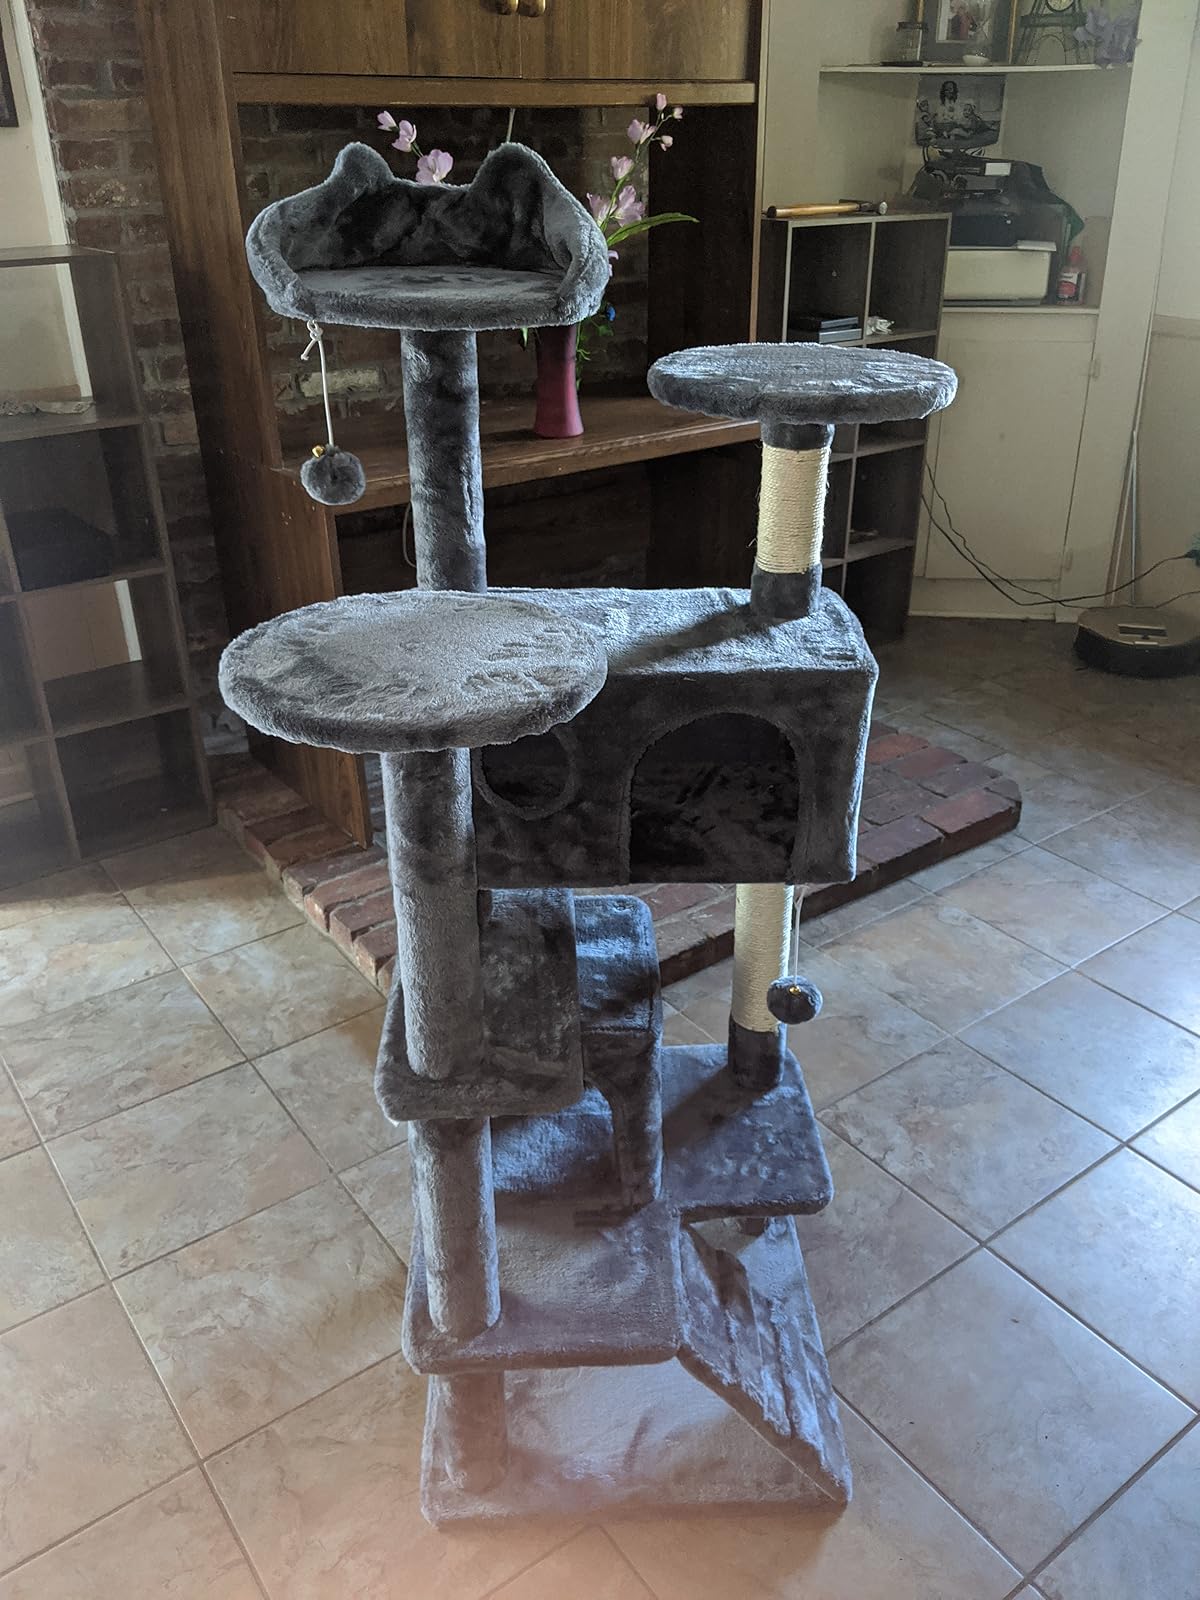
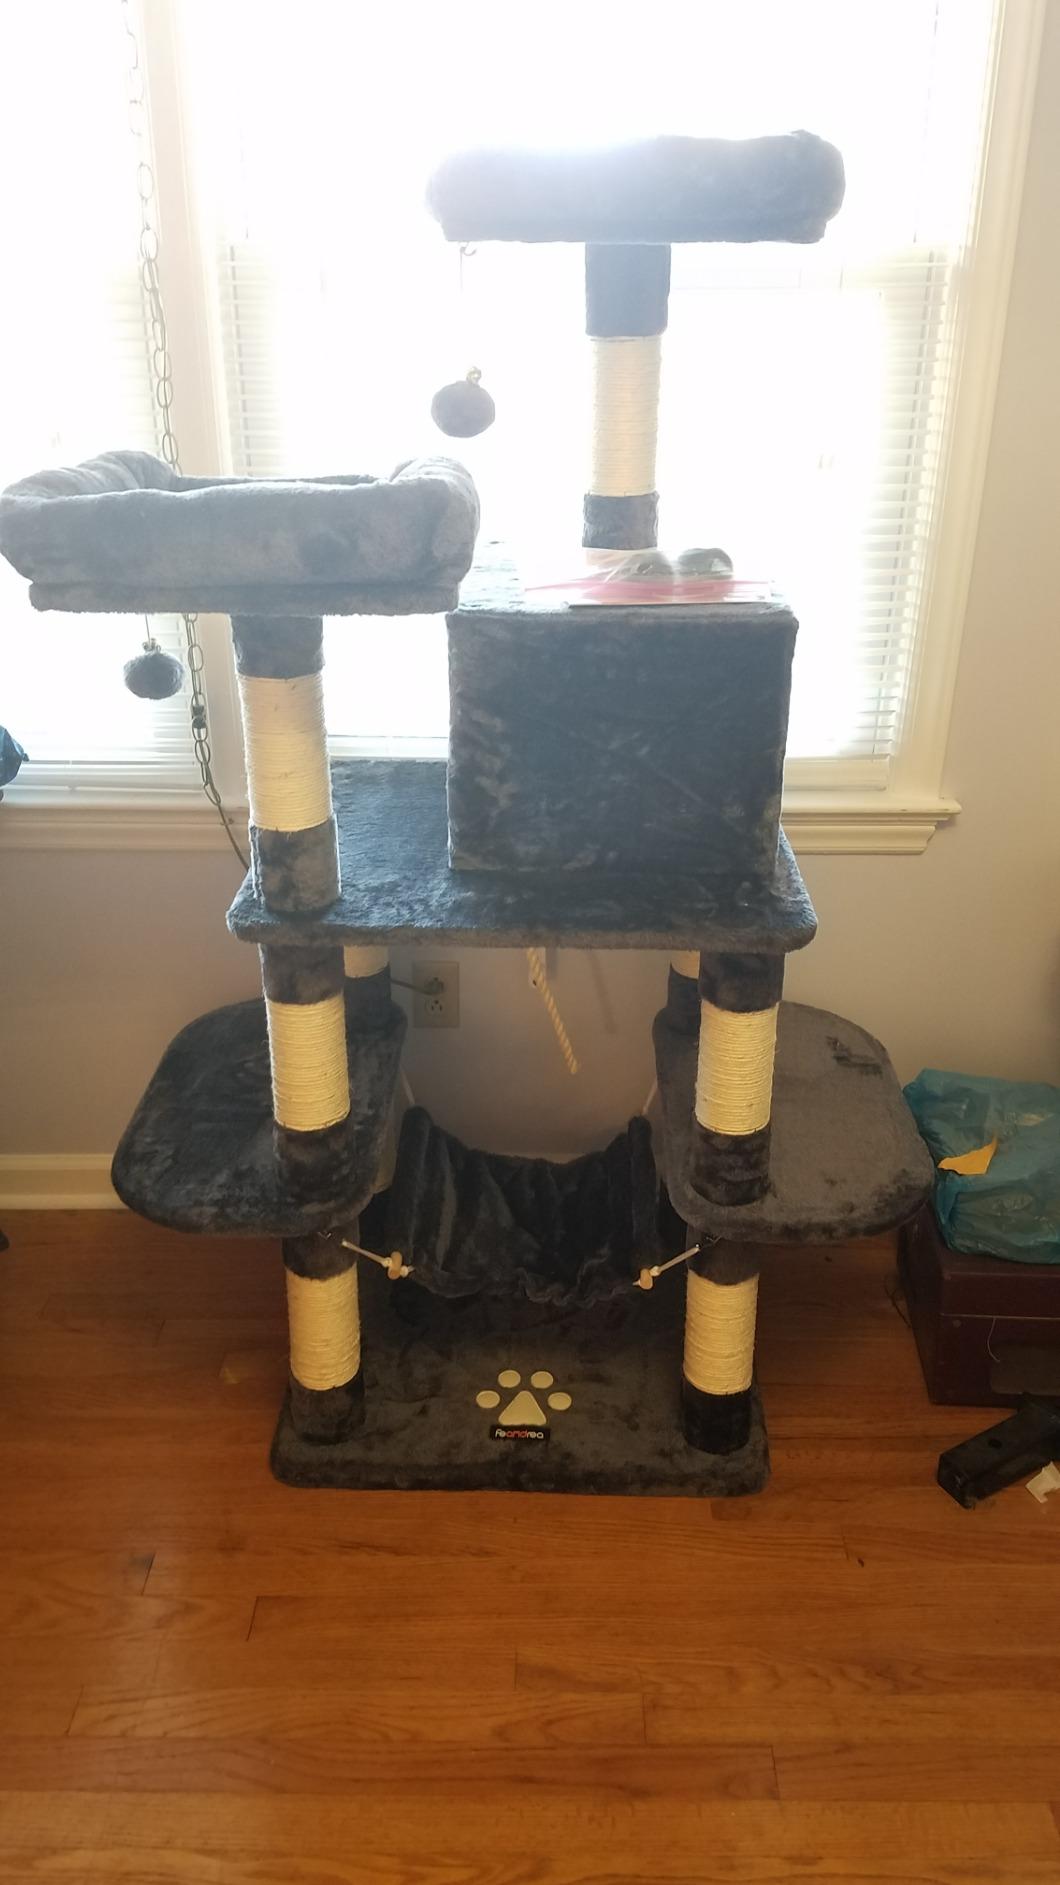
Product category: items_cat tree
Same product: no